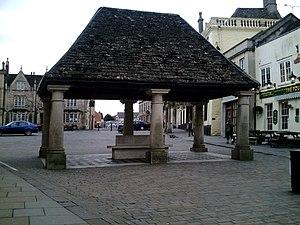
Chippenham est une ville britannique du Wiltshire, en Angleterre, située à une vingtaine de kilomètres à l'est de Bath. Au moment du recensement de 2011, sa population est de 45 337 habitants. La population de la ville fait un bond avec l'arrivée du chemin de fer en 1841. Elle est aujourd'hui considérée comme une ville dortoir.